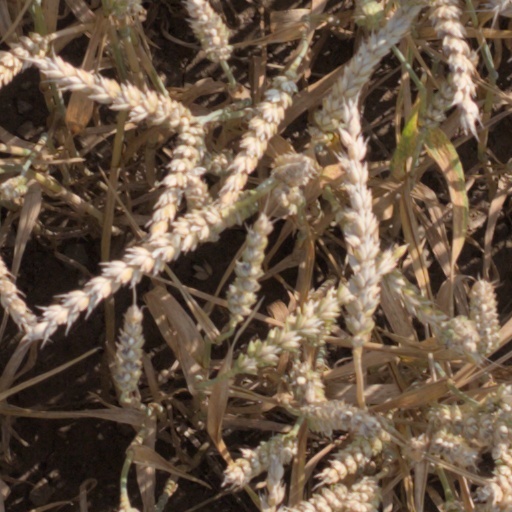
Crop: wheat